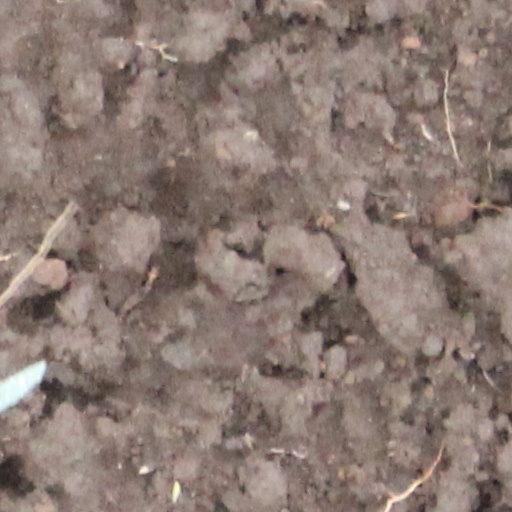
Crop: wheat